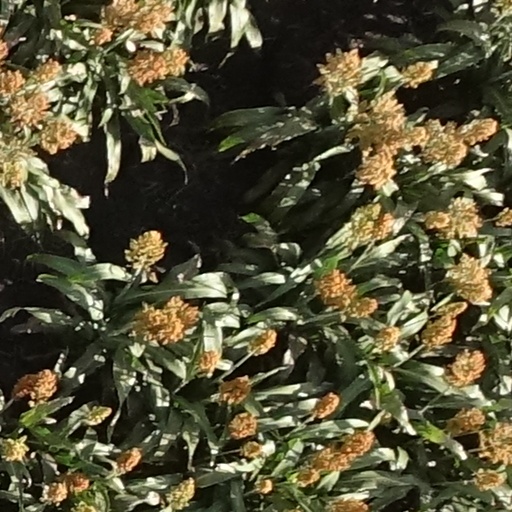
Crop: sorghum